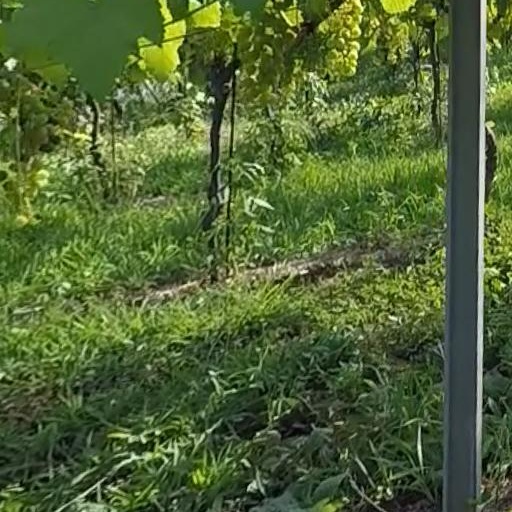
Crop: grape